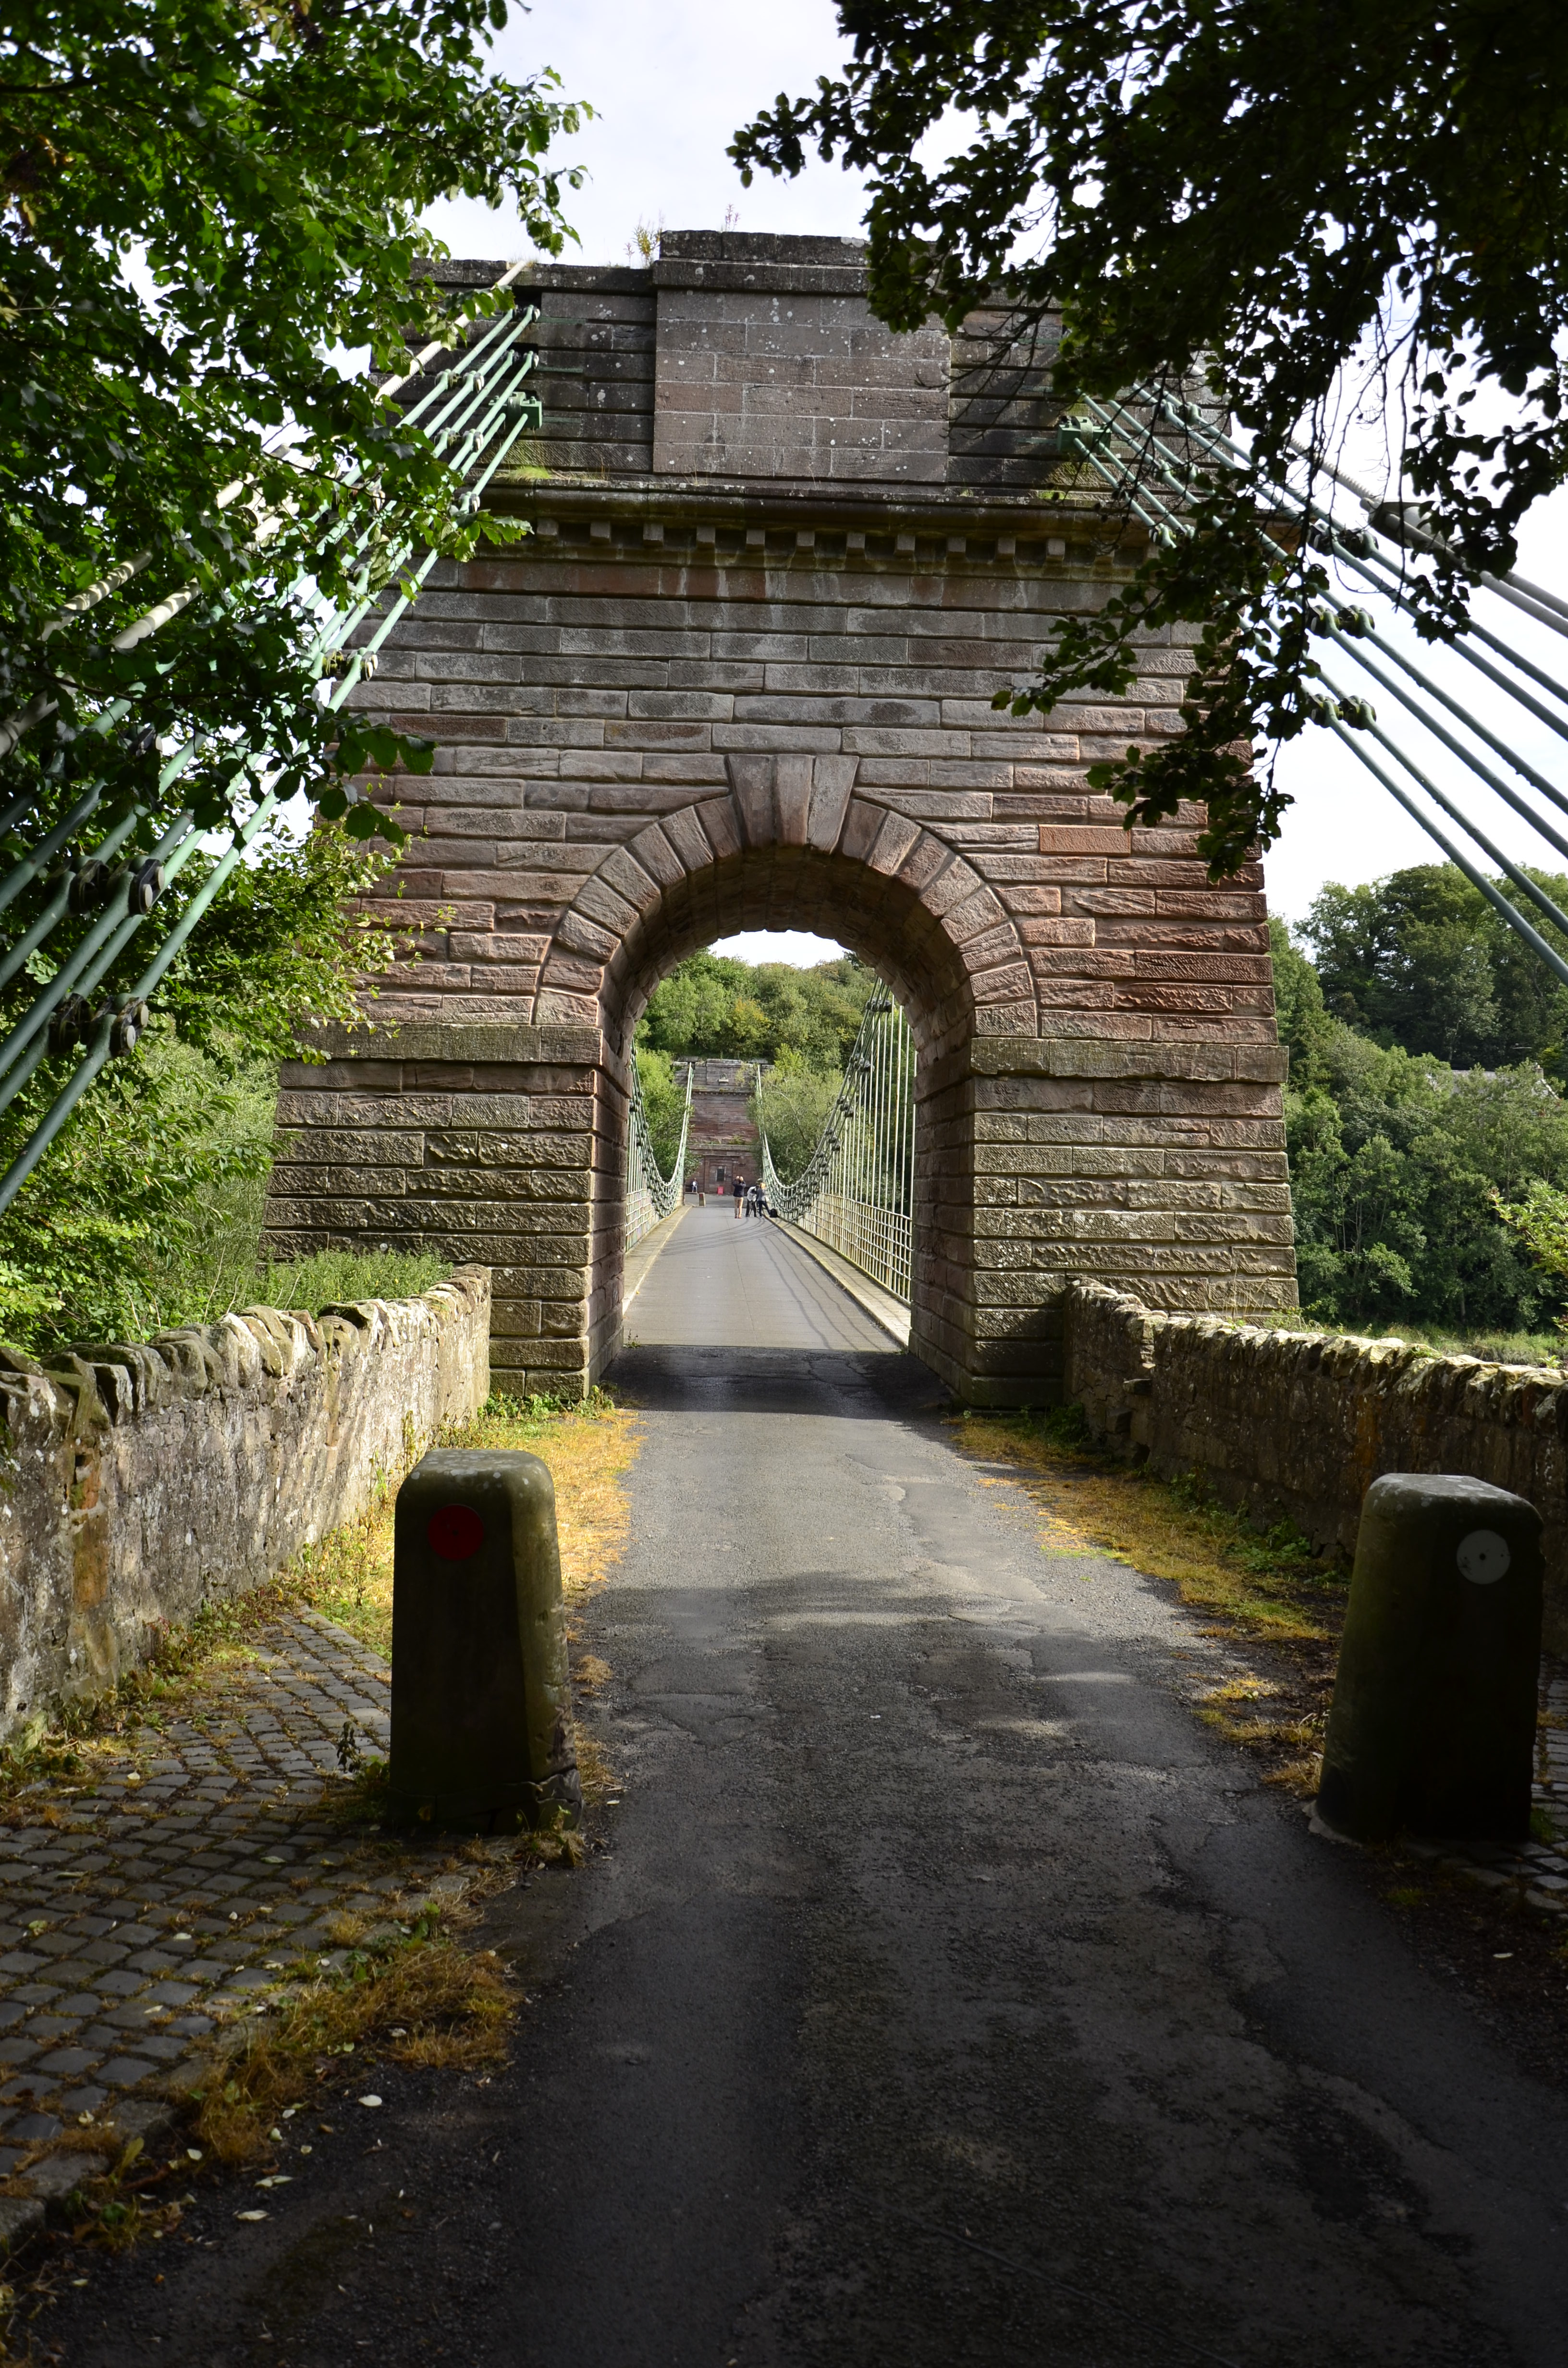
arch, chapel, fortification, place of worship, temple, ruins, monastery, shrine, rural area, ancient history